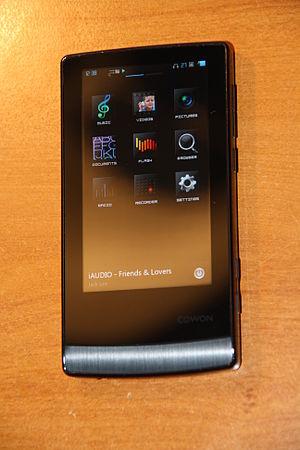
Lecteur MP3 à écran tactile Cowon J3, côté face.
Cowon est une société sud-coréenne. Son nom de départ fut Cerwon electronics avant d'être changé pour Cowon qui ressemble syntaxiquement mais possède un sens différent. À l’origine, elle a créé des logiciels multimédia comme JetAudio, puis a ensuite diversifié son activité dans les baladeurs numériques, dont la gamme iAUDIO. Ses produits phares sont le D2, l'iAUDIO X5 et le Cowon A2/A3, mais surtout le Cowon S9 dont le succès est énorme. Cowon nourrit sa réputation de pionnier du monde audio principalement grâce à sa technologie BBE+ instaurée sur tous ses baladeurs numériques : une technologie qui offre des réglages très diversifiés pour le son. Le Cowon J3, successeur du Cowon S9, est, à ce jour, l'un des derniers produits de la marque même s'il n'est plus fabriqué.